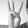
ASL letter: W